Chevrolet S-10 EV

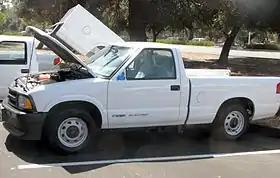
Chevrolet S-10 Electric

The Chevrolet S-10 Electric was an American electric-powered vehicle built by Chevrolet. It was introduced in 1997, becoming the world's first electric pickup truck from the original manufacturer, updated in 1998, and then discontinued. It was an OEM BEV variant of Chevrolet's S-10 pickup truck. The S-10 Electric was solely powered by electricity (batteries) and was marketed primarily to utility fleet customers.